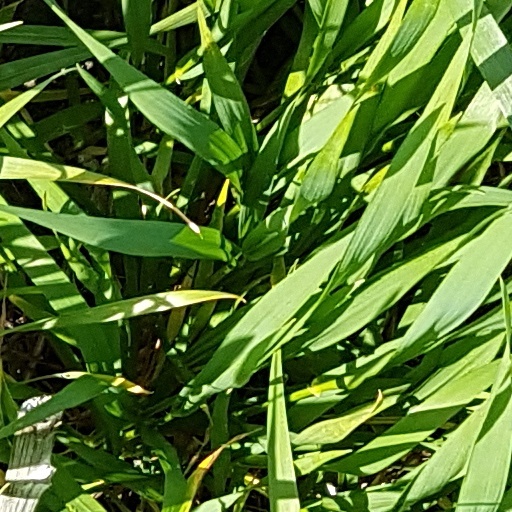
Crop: wheat